Presbyterium

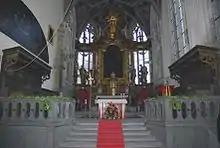
Presbyterium in Mělník, Czech Republic.

Presbyterium is a modern term used in the Catholic Church and Eastern Catholic Churches after the Second Vatican Council in reference to a college of priests, in active ministry, of an individual particular church such as a diocese or eparchy. The body, in union with their bishop as a collective, is a symbol of the collaborative and collegial nature of their sacerdotal ministry as inspired by the reforms made during the Second Vatican Council.